Nuclear magnetic resonance spectroscopy of carbohydrates

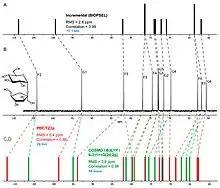

Growing computational power allows usage of thorough quantum-mechanical calculations at high theory levels and large basis sets for refining the molecular geometry of carbohydrates and subsequent prediction of NMR observables using GIAO and other methods with or without solvent effect account. Among combinations of theory level and a basis set reported as sufficient for NMR predictions were B3LYP/6-311G++(2d,2p) and PBE/PBE (see review). It was shown for saccharides that carbohydrate-optimized empirical schemes provide significantly better accuracy (0.0-0.5 ppm per C resonance) than quantum chemical methods (above 2.0 ppm per resonance) reported as best for NMR simulations, and work thousands times faster. However, these methods can predict only chemical shifts and perform poor for non-carbohydrate parts of molecules.